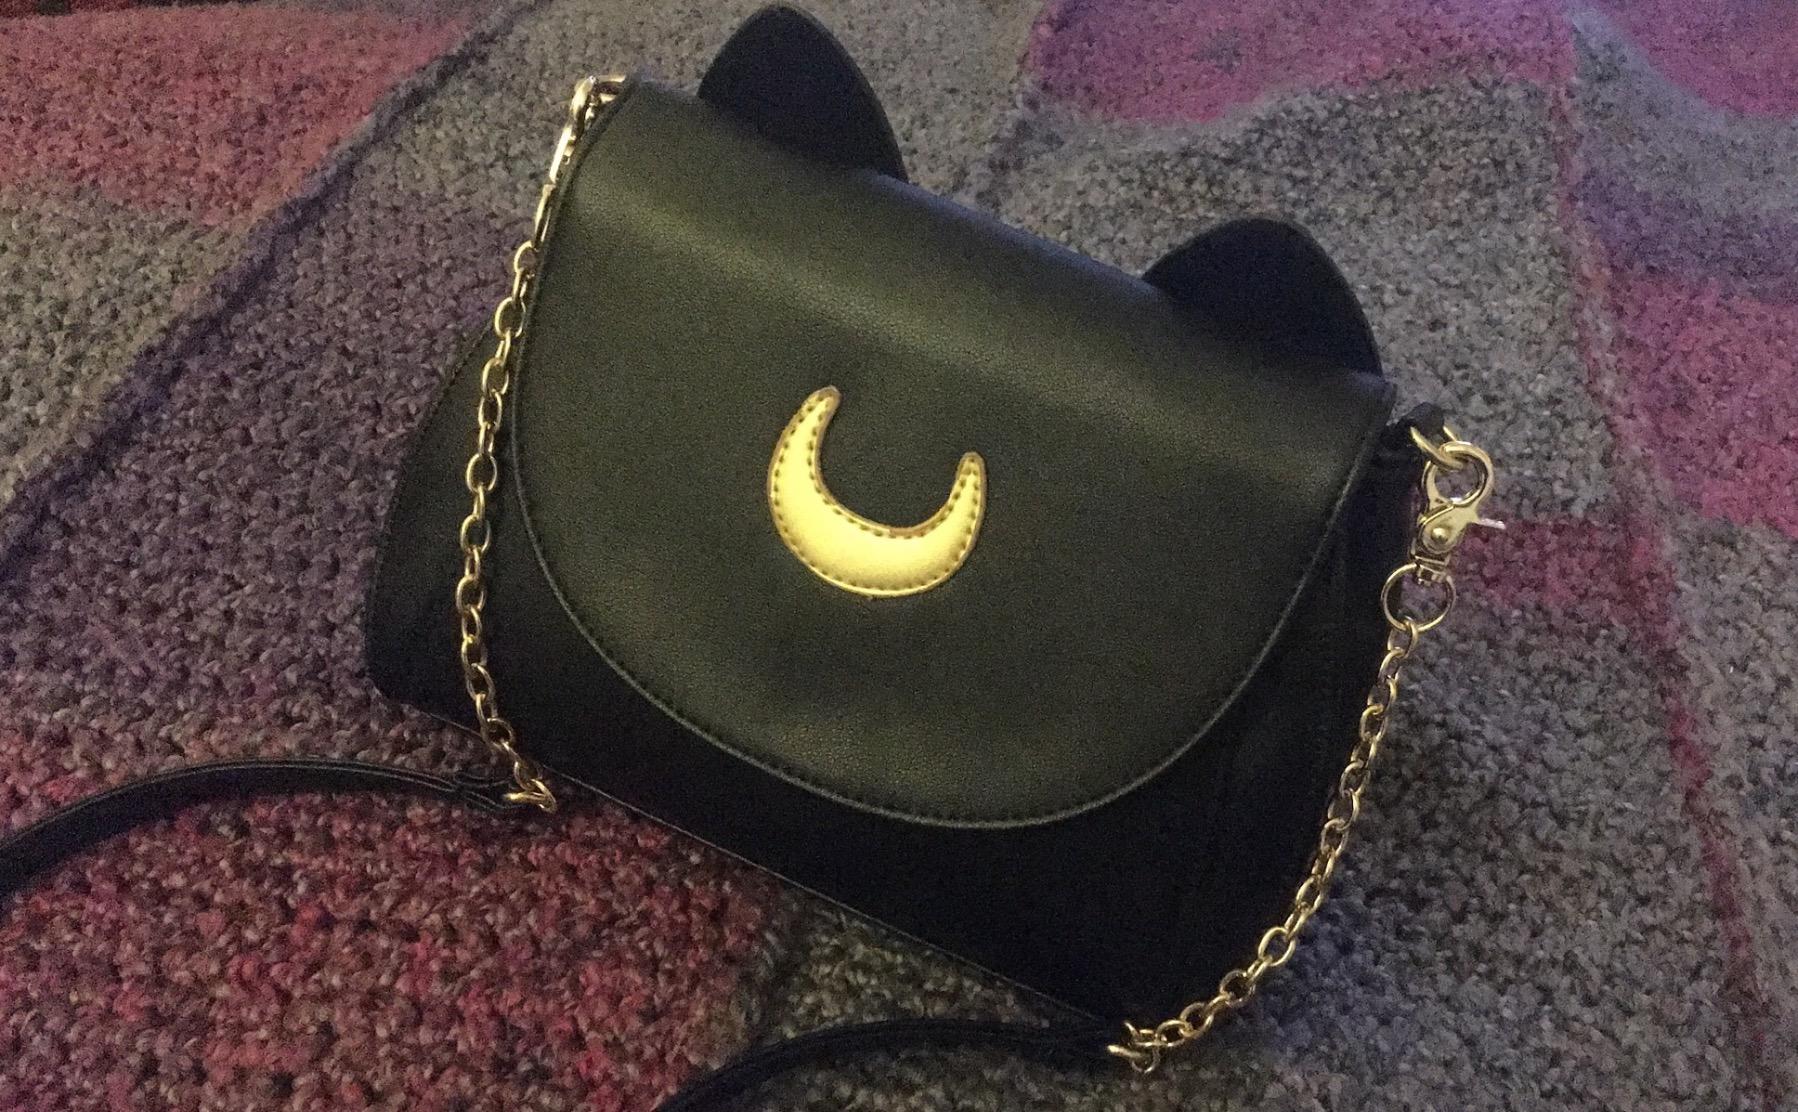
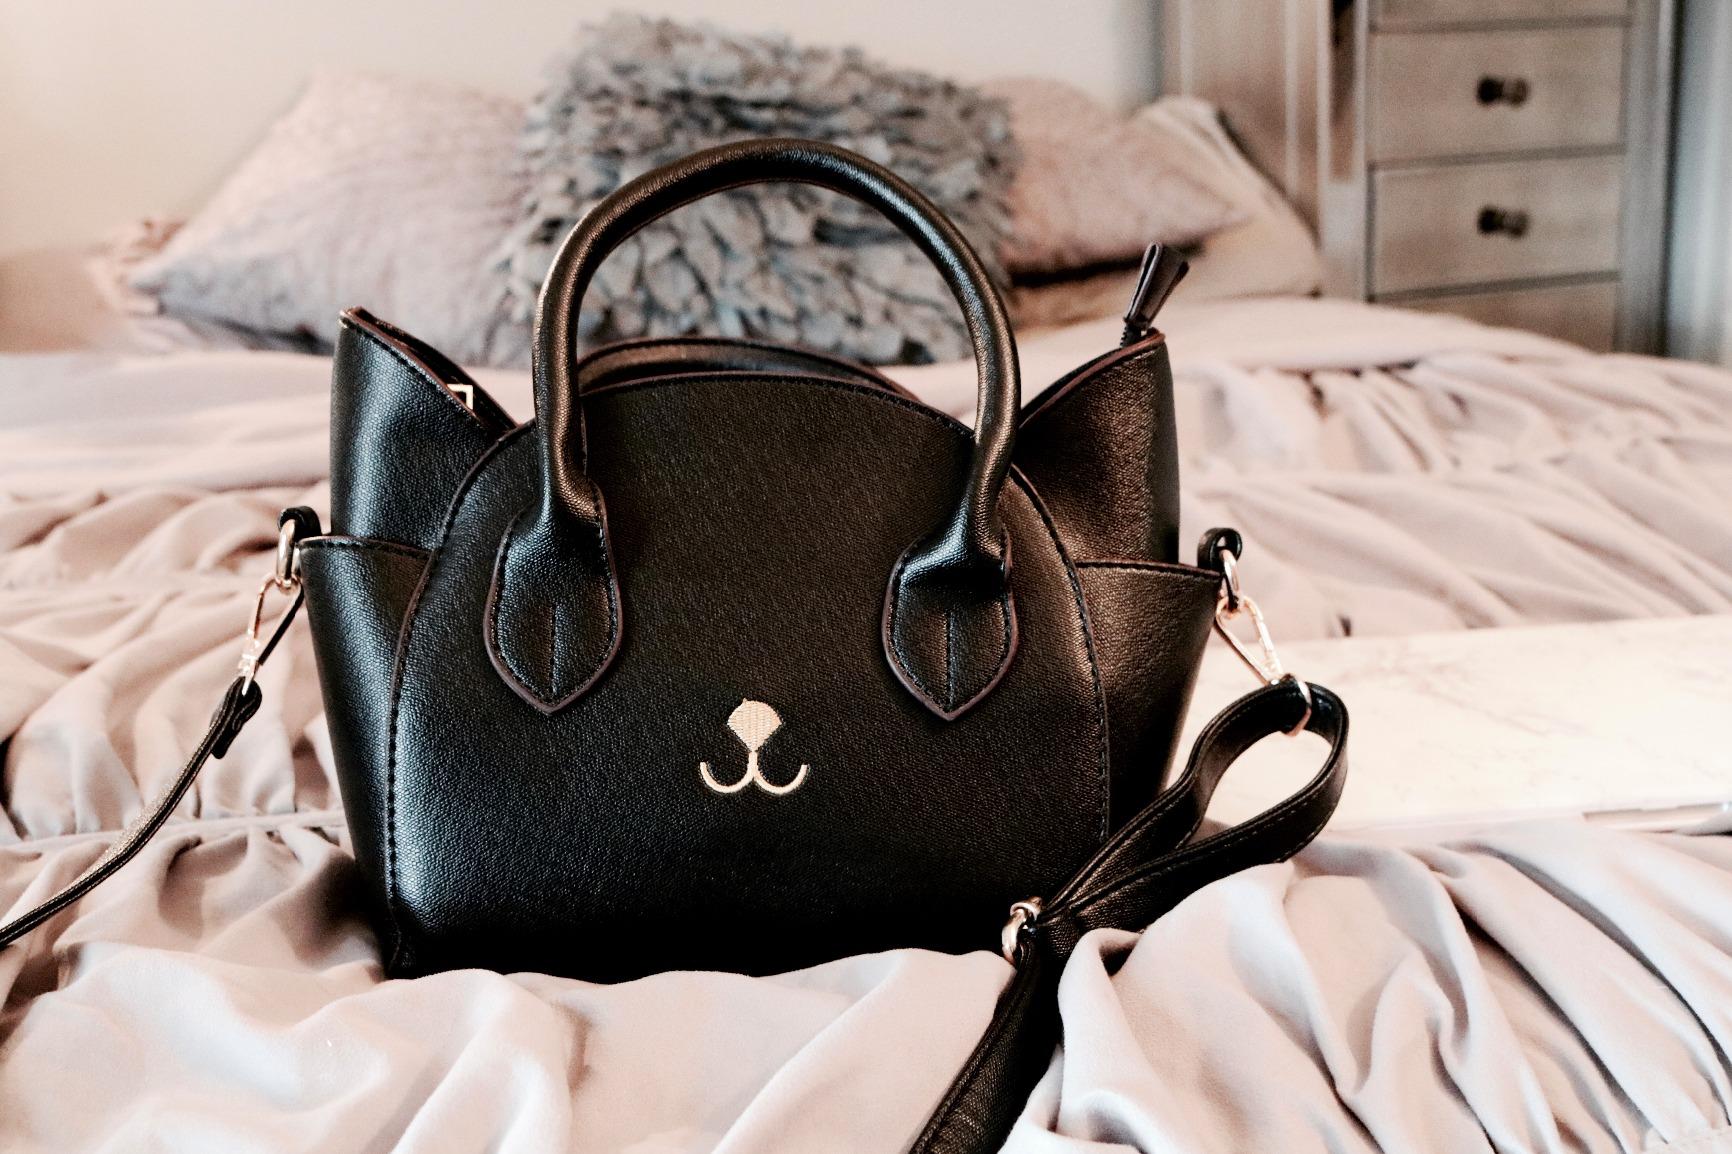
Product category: accessories_handbag
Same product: no